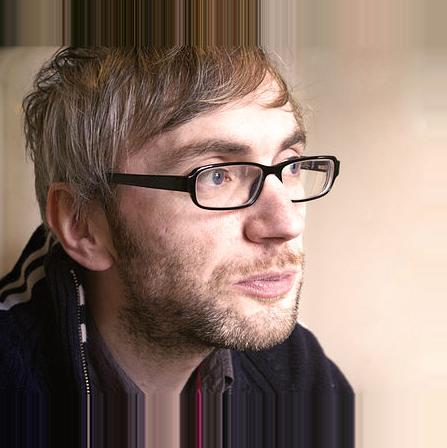
Age: 40